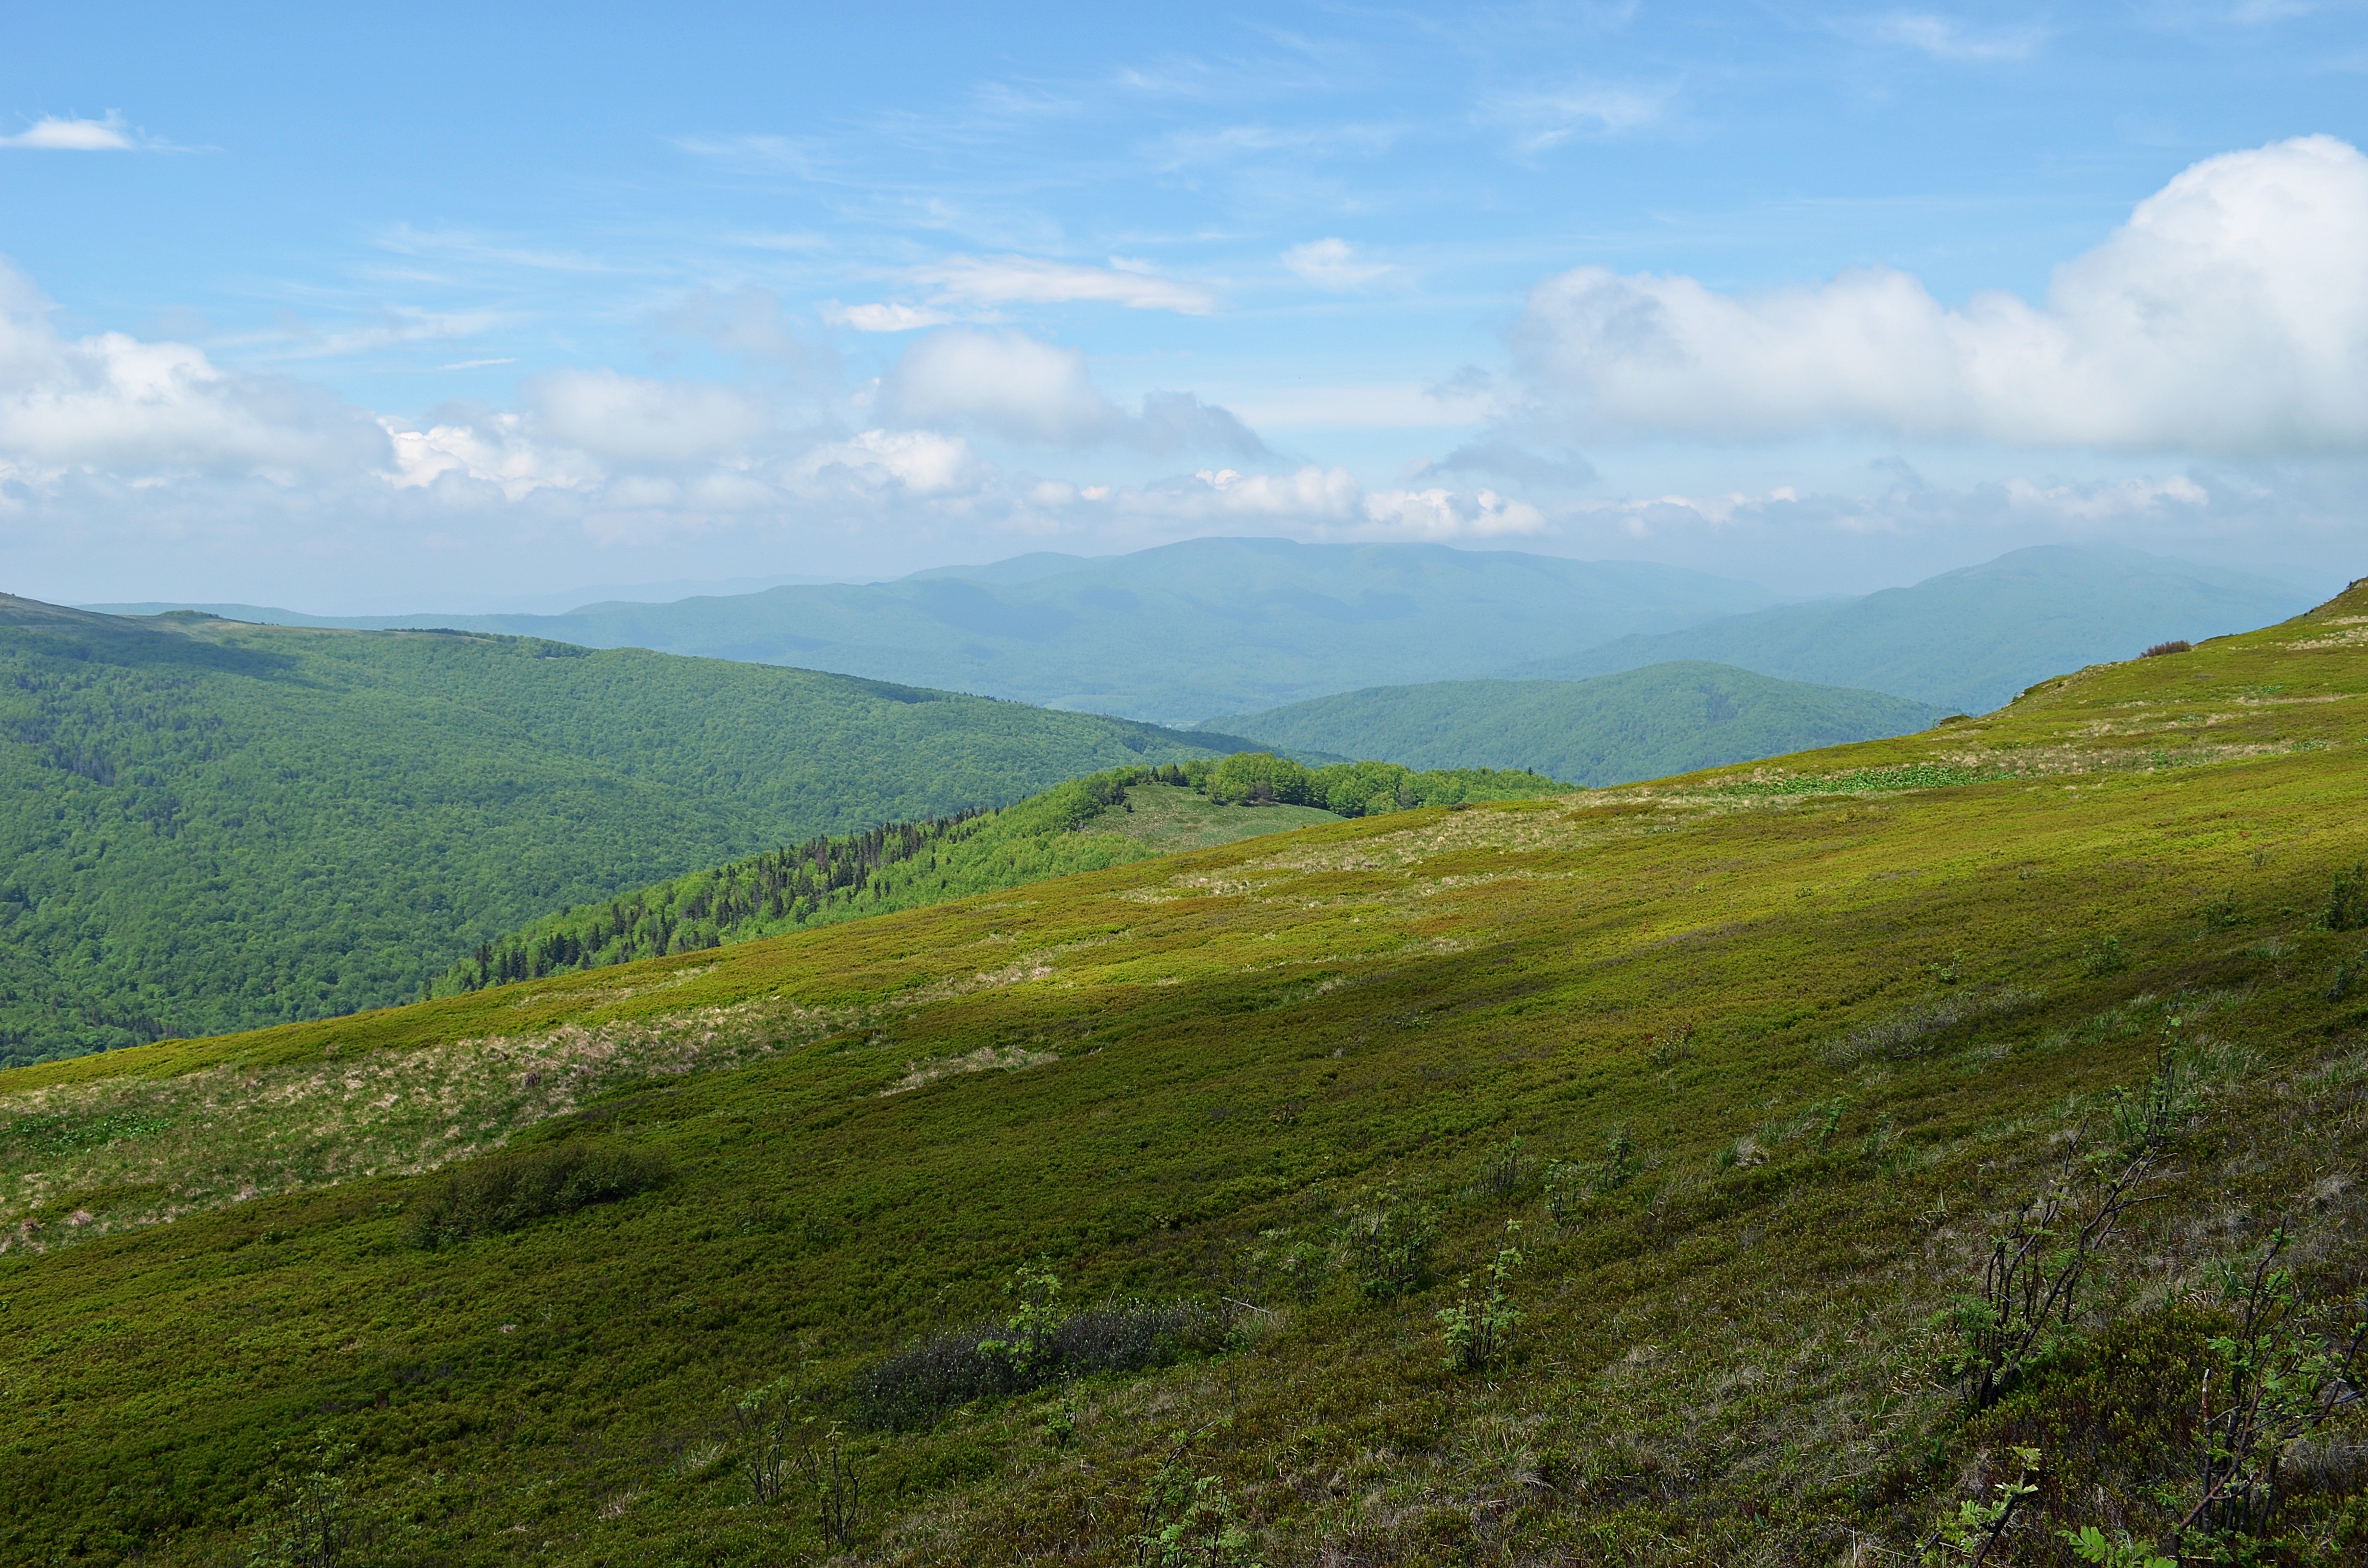
landscape, nature, grass, wilderness, walking, mountain, cloud, hiking, trail, meadow, prairie, hill, adventure, view, valley, mountain range, panorama, travel, green, pasture, scenery, holiday, colorful, tourism, highland, ridge, plain, top view, sunny, clouds, tour, holidays, mountains, grassland, vegetation, poland, plateau, beauty, fell, habitat, loch, time of year, ecosystem, wandering, forest road, tops, the silence, on the trail, peace of mind, the path, hiking trail, hiking trails, rural area, sunny day, landform, mountain trekking, mountain hiking, the beauty of the mountains, bieszczady, mountain pass, the horizon, beech berdo, geographical feature, atmospheric phenomenon, mountainous landforms